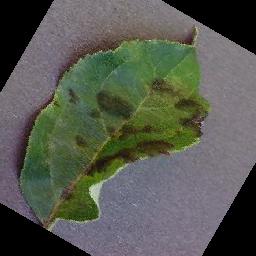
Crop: apple
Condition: scab